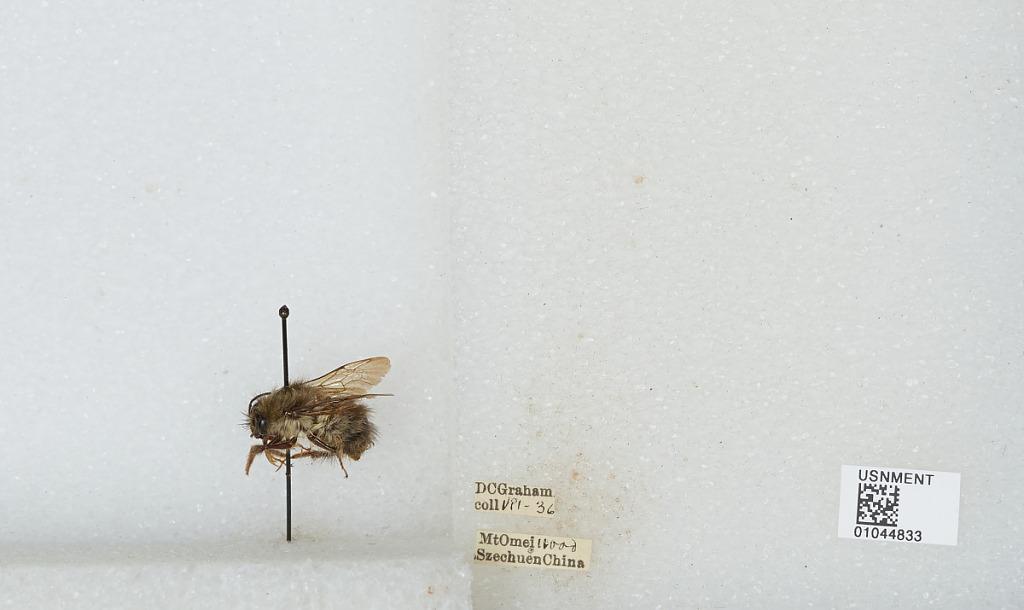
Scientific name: Bombus sp.
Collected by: D. Graham
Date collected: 1936-7-
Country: China
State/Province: Sichuan
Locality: Mount Emei